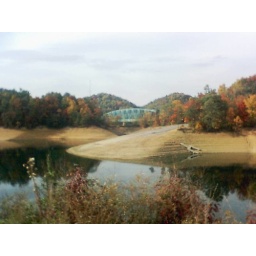
421 bridge in the fall as seen from the boat ramp, in Bristol, TN.